Michele Angiolillo

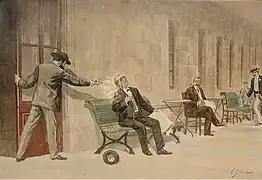
Killing of Cánovas del Castillo by Angiolillo

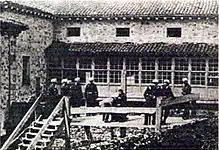
Execution of Angiolillo by garrote vil

Under a false identity of a reporter for the Il Popolo newspaper by the name of Emilio Rinaldini, Michele Angiolillo travelled to Spain from London, passing through Paris and Bordeaux. When he reached Madrid, he learned that Cánovas had travelled to the thermal bath resort of Santa Águeda (now a psychiatric hospital) in Mondragón, Guipúzcoa, and decided to pursue him there. On 8 August 1897, Angiolillo found Cánovas alone and shot him dead. The Prime Minister's wife hurried to the scene, shouting "Murderer! Murderer!" after the gunman. Angiolillo, in turn, bowed and declared, "Pardon, Madame. I respect you as a lady, but I regret that you were the wife of that man." The repression and mass torture at Montjuich was a direct factor behind Michele Angiolillo's decision to assassinate Cánovas, and he claimed in his defence speech to be "no assassin, but rather an executioner", calling Cánovas, among other things, the personification of the greed of the bourgeoisie and the tyranny of power.